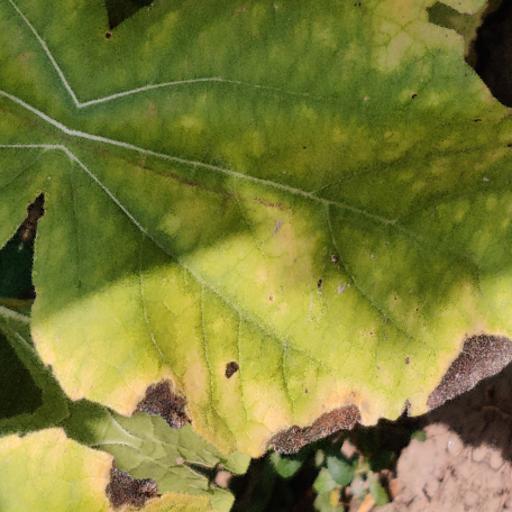
Label: Downy_mildew